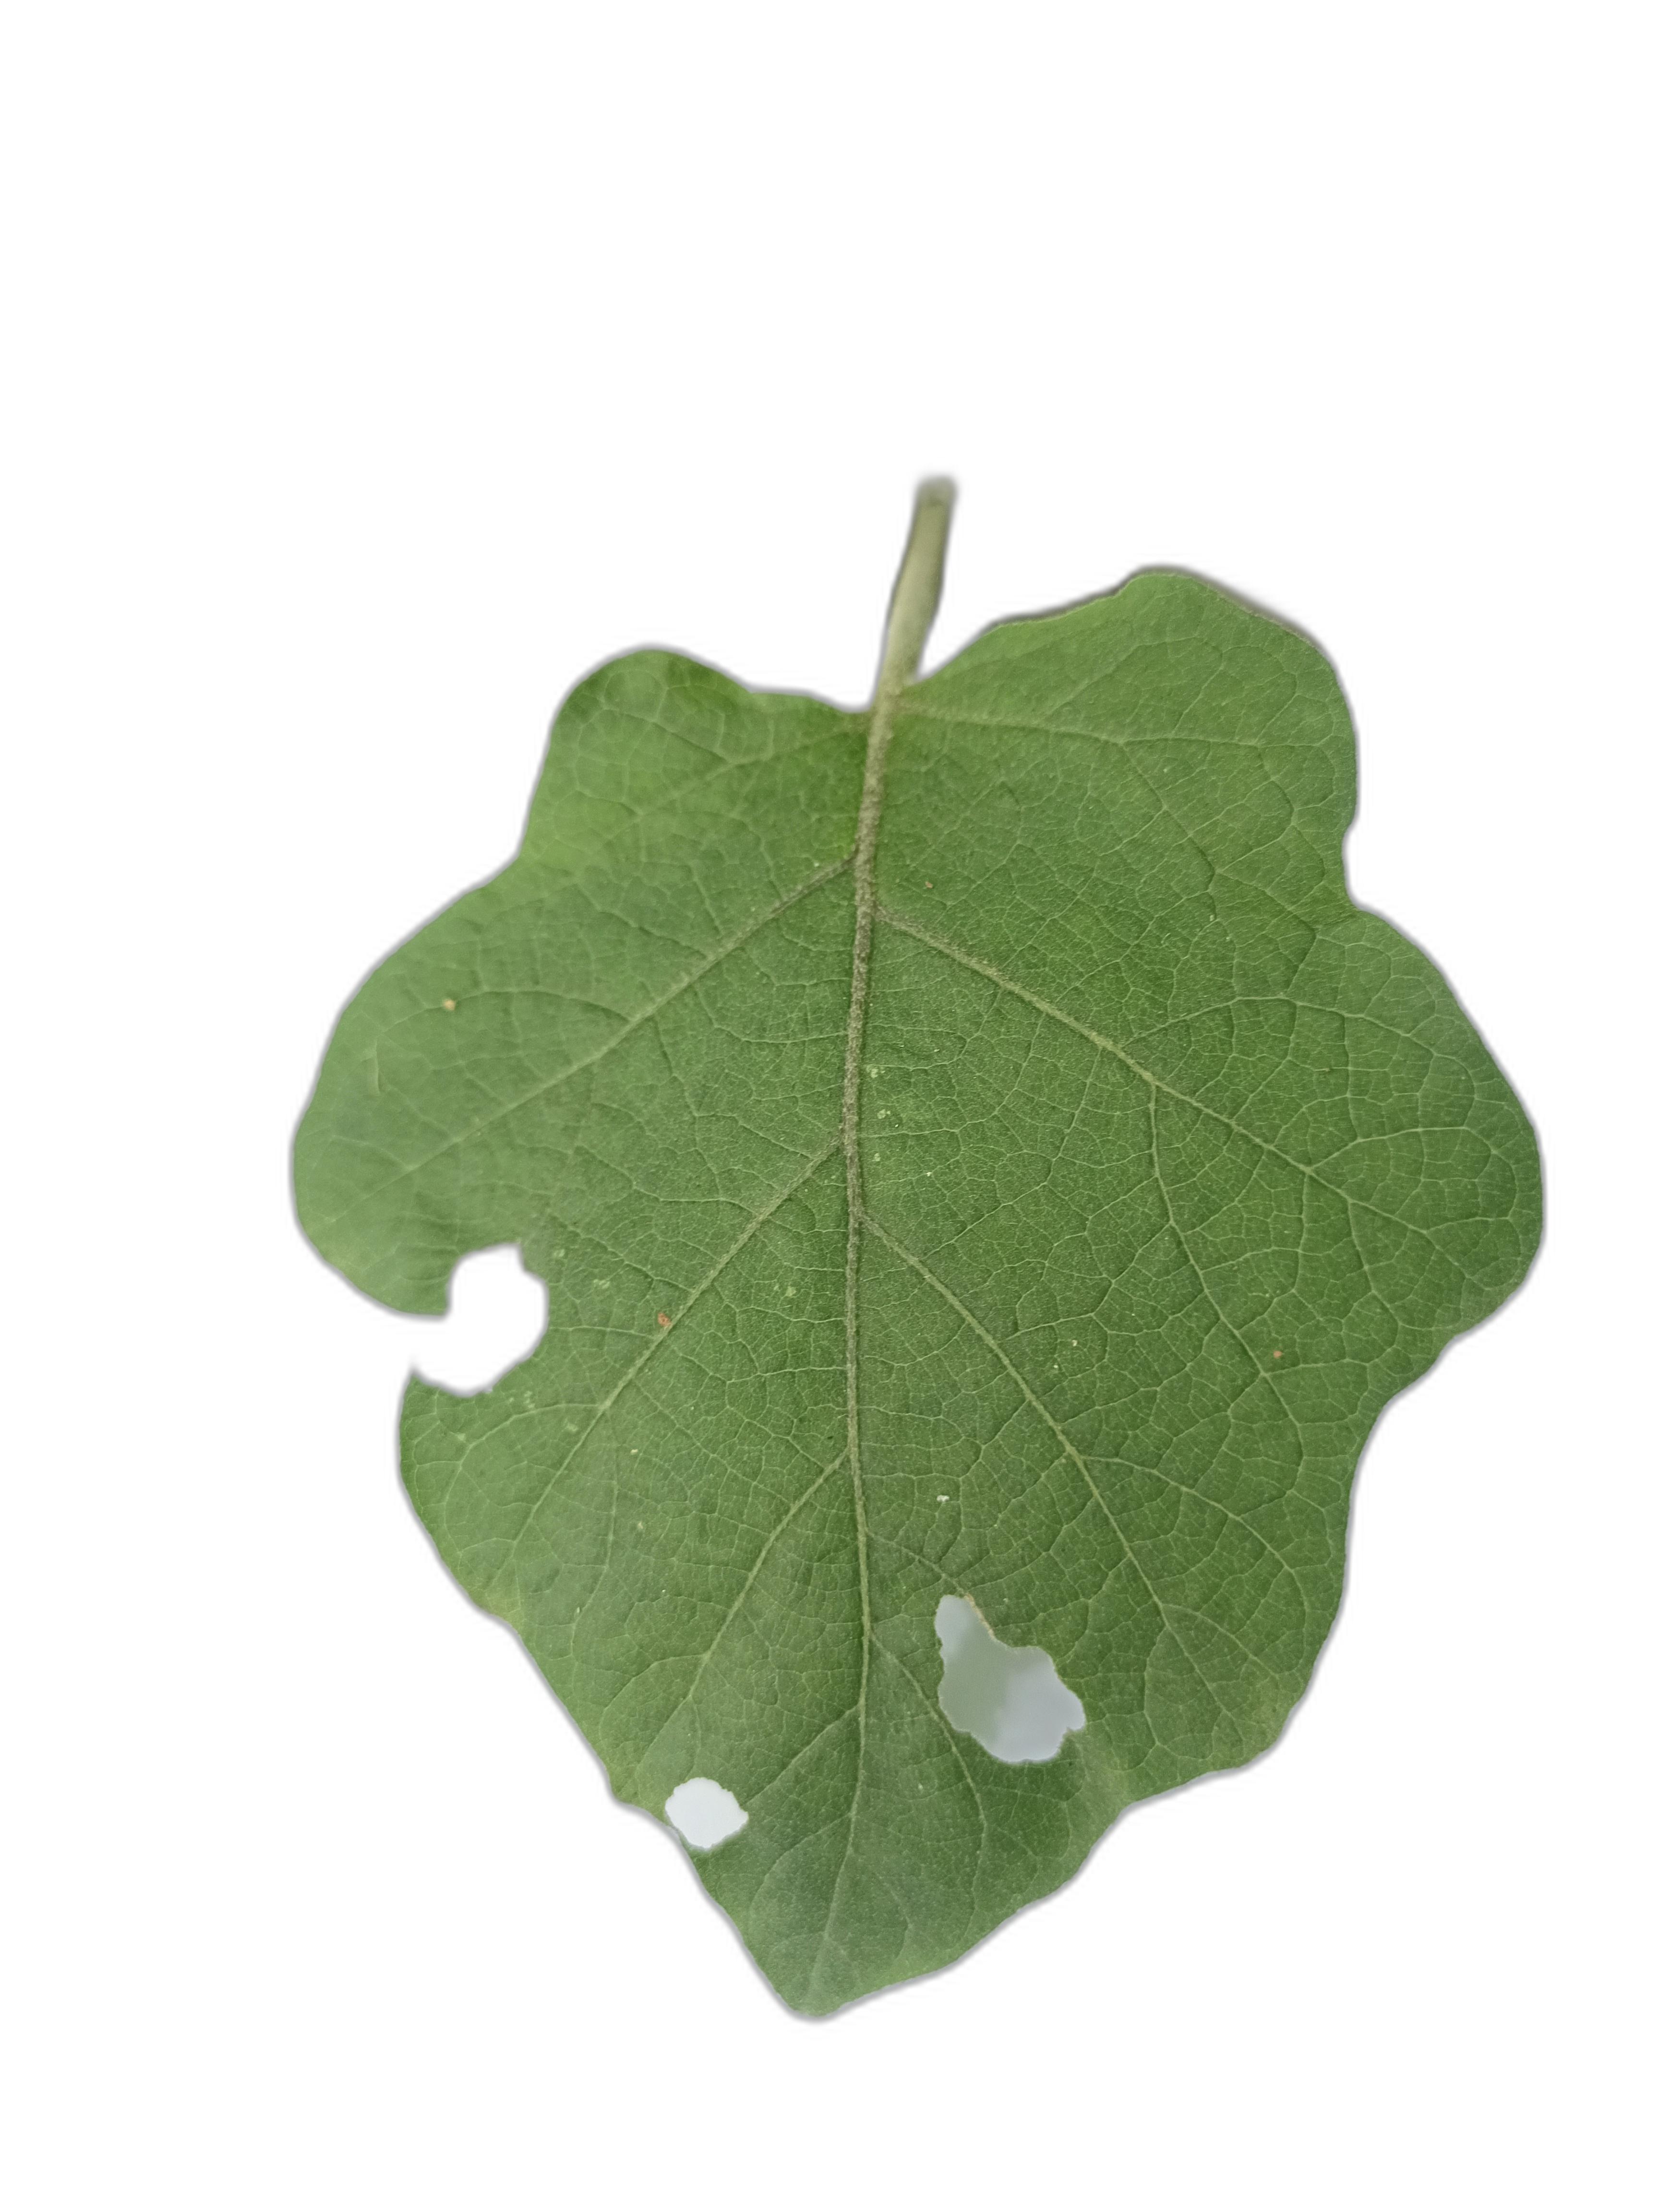
Label: Insect Pest Disease